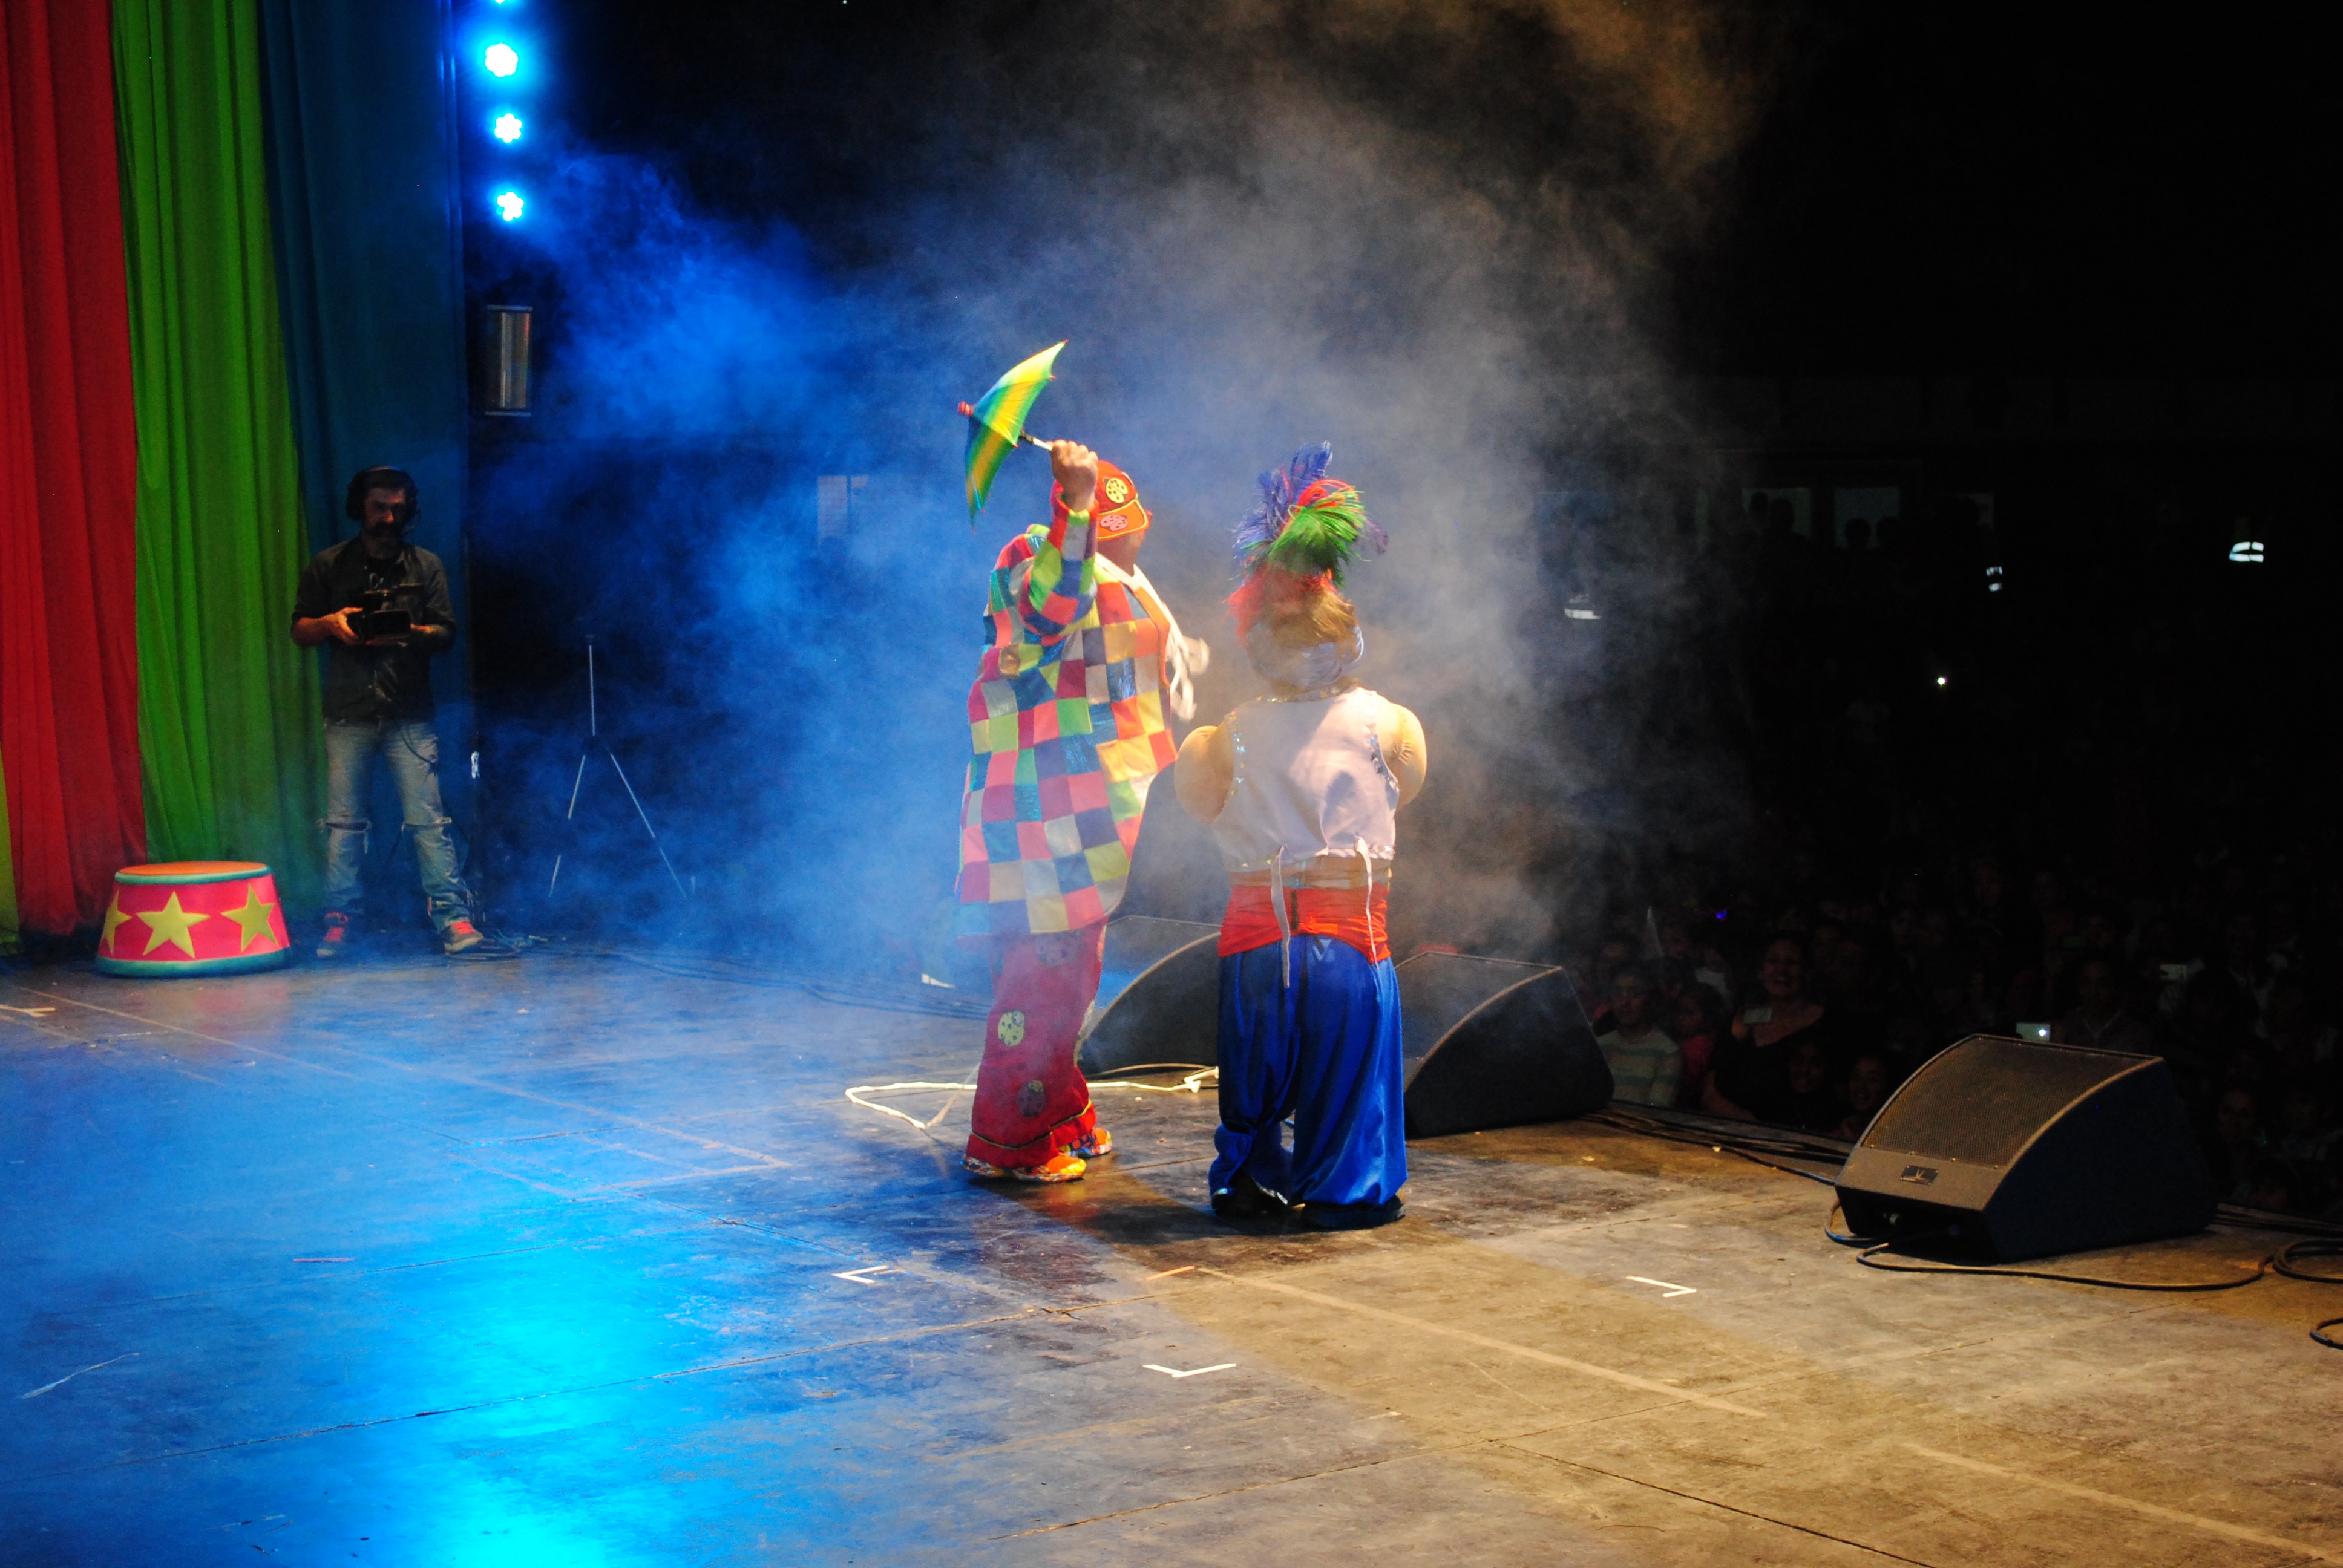
color, performance art, clown, stage, performance, costume, clowns, scenario, performing arts, musical theatre